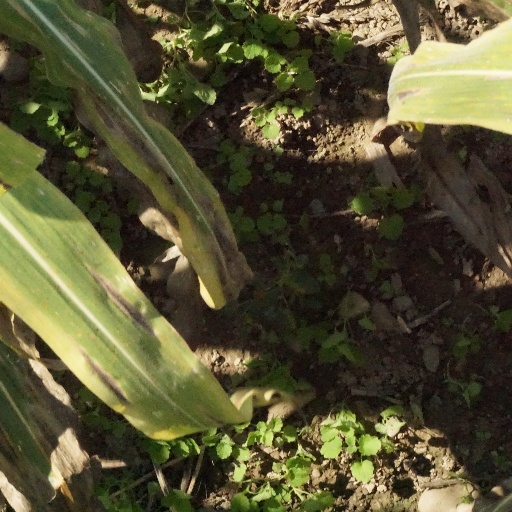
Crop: maize; corn